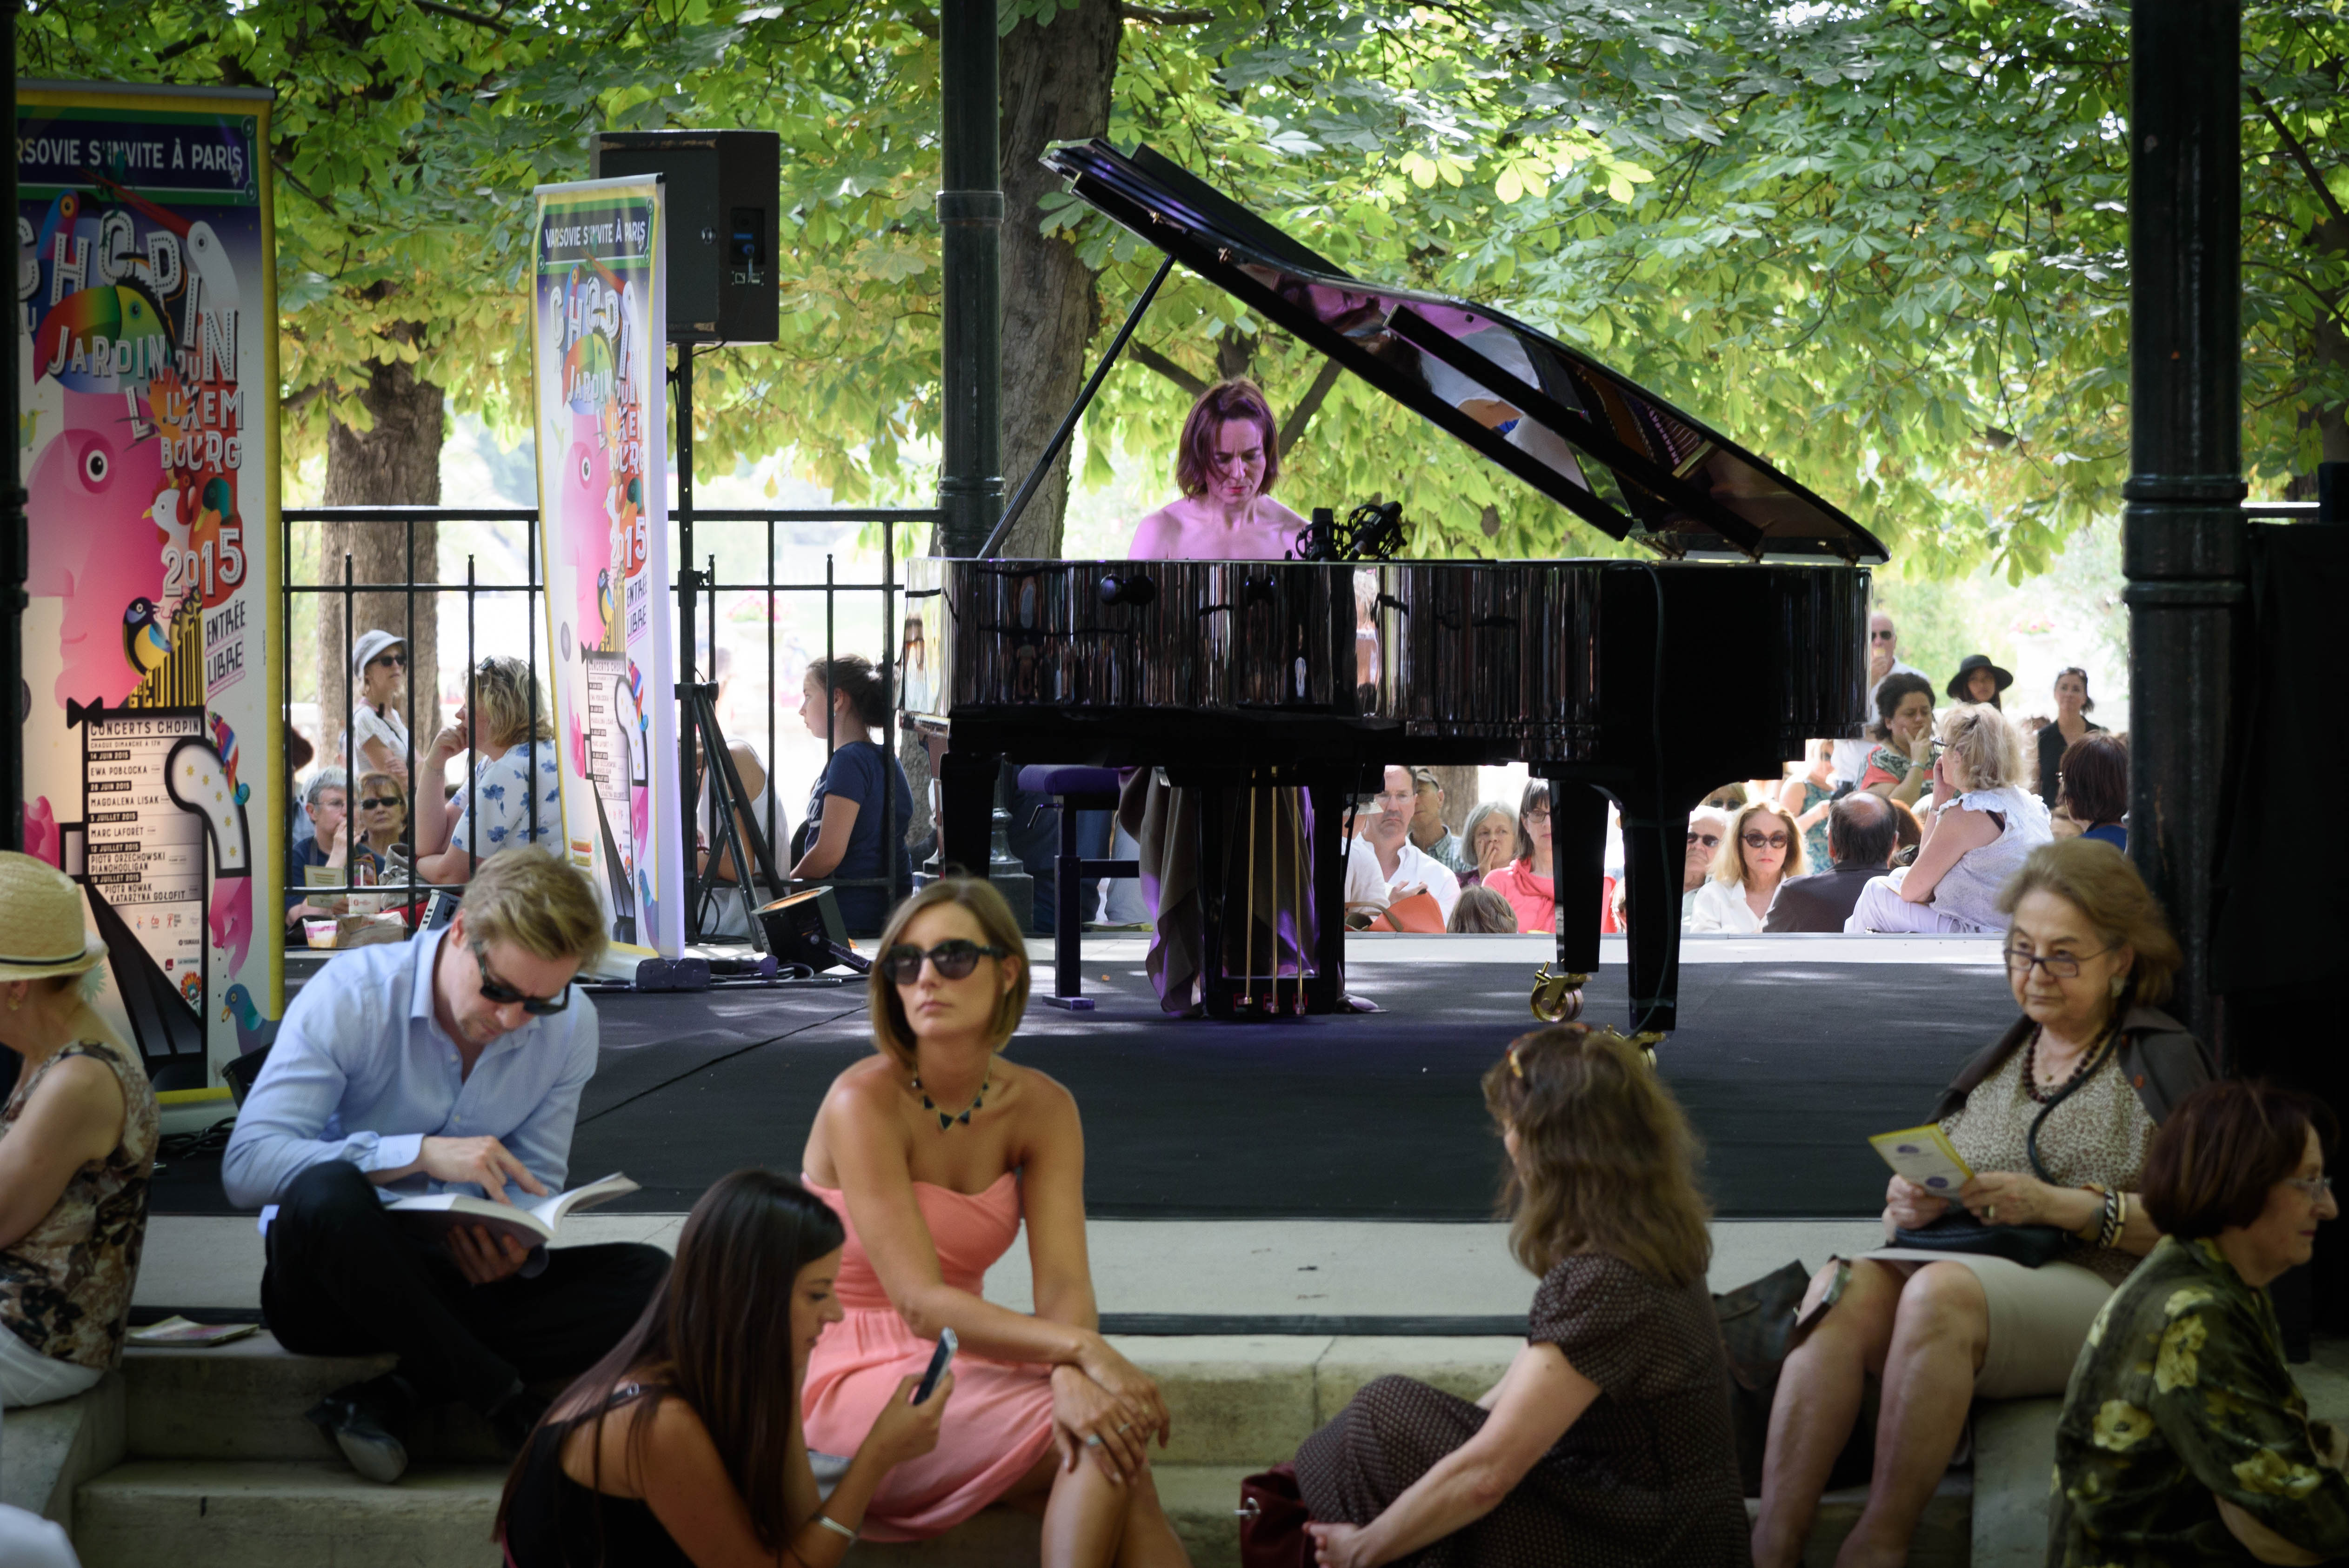
tree, street, paris, crowd, recreation, france, audience, piano, nikon, garden, tourism, outdoors, places, 2015, event, d750, luxembourg, recital, chopin